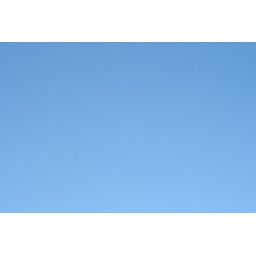
A sky shot showing off my dirty sensor. Gak! Zoom in for the horror!